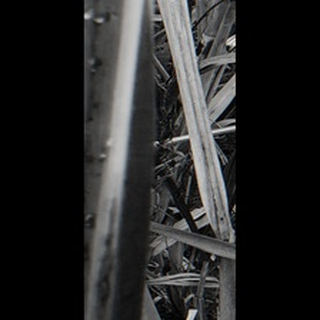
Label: sugarcane_yellow_leaf_disease